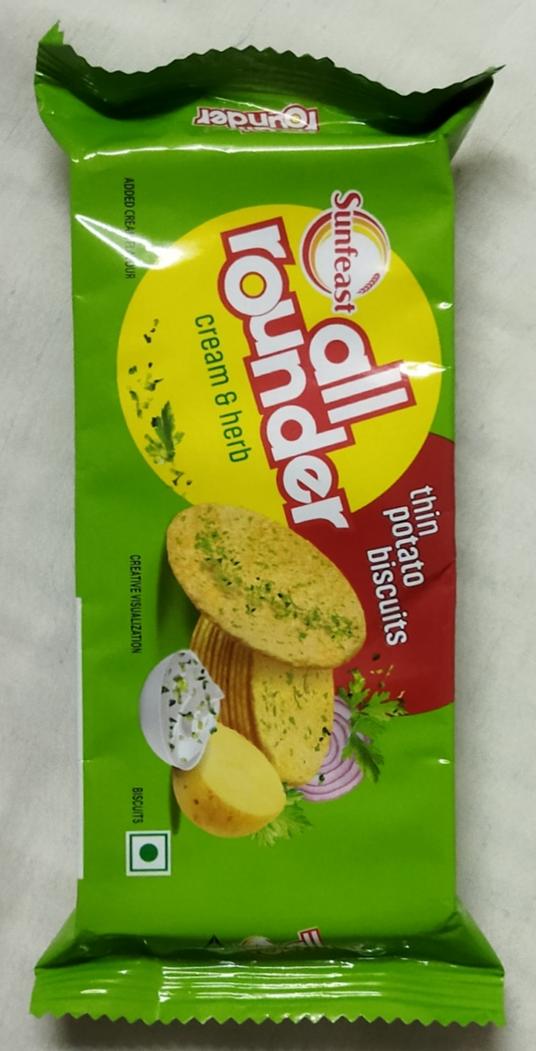
Label: plastics